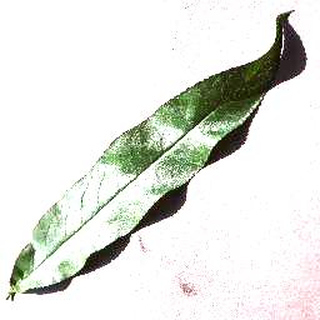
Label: healthy_peach